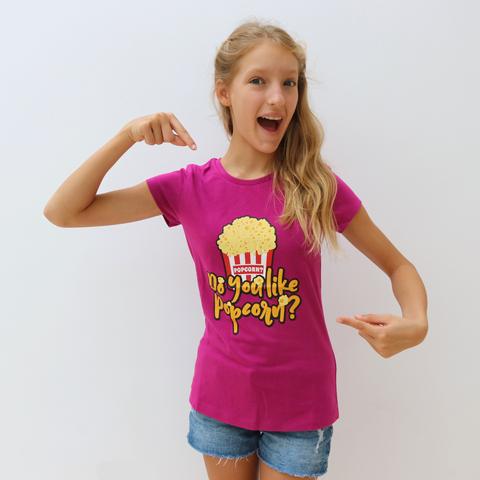
Gender: women